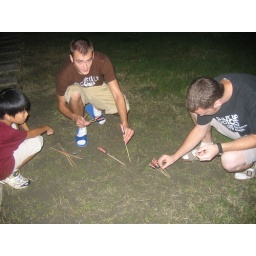
The lil creep in red (so I am told) almost burnt the house down last year!